Marie-France Vignéras

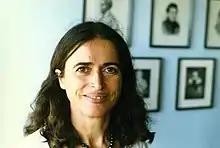
Marie-France Vignéras

Marie-France Vignéras (born 1946) is a French mathematician. She is a Professor Emeritus of the Institut de Mathématiques de Jussieu in Paris. She is known for her proof published in 1980 of the existence of isospectral non-isometric Riemann surfaces. Such surfaces show that one cannot hear the shape of a hyperbolic drum. Another highlight of her work is the establishment of the mod-l local Langlands correspondence for GL(n) in 2000. Her current work concerns the p-adic Langlands program.